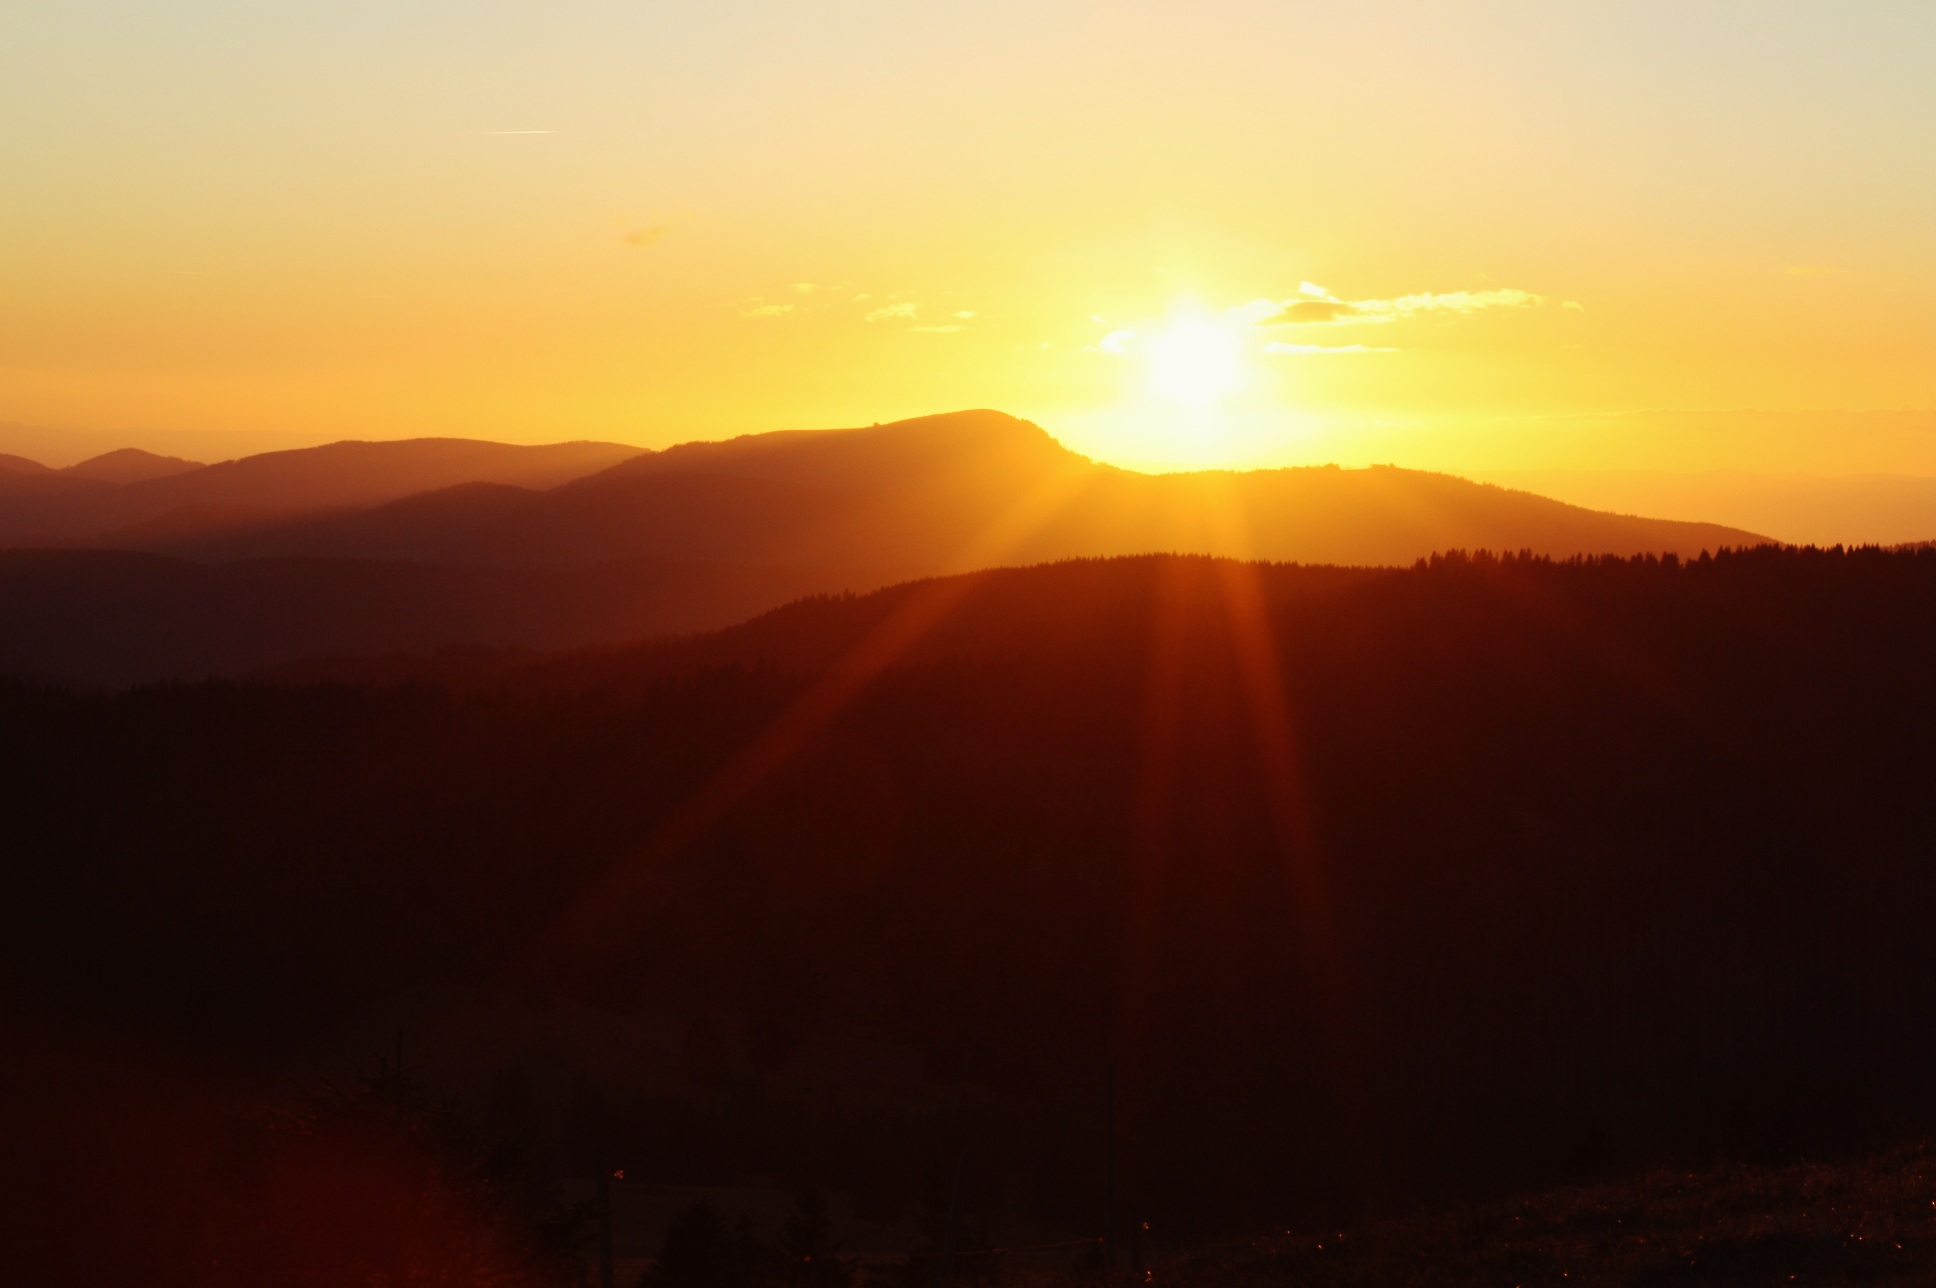
horizon, mountain, sky, sun, sunrise, sunset, field, sunlight, morning, hill, dawn, panorama, dusk, evening, hike, lighting, plain, summit, valleys, feldberg, afterglow, black forest, belchen, atmospheric phenomenon, mountainous landforms, red sky at morning